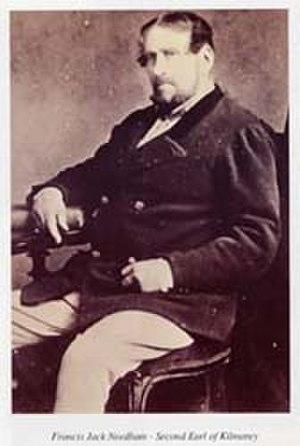
Francis Jack Needham, 2ᵉ comte de Kilmorey, connu sous le nom de vicomte Newry de 1822 à 1832, est un pair anglo-irlandais et membre du Parlement.